Maria de Victorica

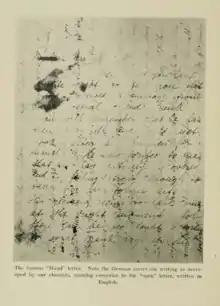
The Maud letter of Mme. Victorica, written in German secret ink. ca. 1917.

However, the digitized copy belonging to the "Rufus A. Long Digital Archive of Cryptology" has notations made by other specialists in cryptanalysis, like William F. Friedman, or Charles J. Mendelsohn. There are several notations made in this particular chapter, most of them belonging to A. J. M. Grail, in charge of secret ink section, Captain, MID, Washington, during World War. In those notations, made by Grail, it's stated that "Victorica was quite harmless. She accomplished nothing. She arrived here 22, Jan, 1917 and was arrested 21 April 1918.", that "The plot "(of introducing explosives into holy figures)" was suggested "to" Victorica not "by" her", that she wasn't from a noble origin, but rather a Junker, and finally that "I believe Victorica gave our people in N.Y.C. much information (...), she did not give much accurate information, perhaps out of ignorance." Charles J. Mendelsohn, in charge of German diplomatic code solving section, MID, Washington, also added at the end of the chapter that "It is my impression that Victorica was captured by the Dept. of Justice, plus "that the cipher stuff came as a consequence of the capture, not" the capture as a consequence of the cipher stuff. V. Weiskopf could throw light on this."